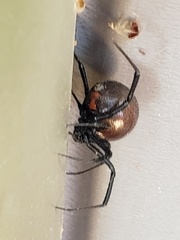
Species: Lactrodectus_hesperus